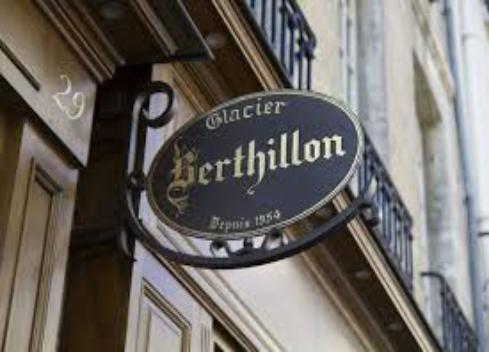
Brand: Berthillon
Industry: Food